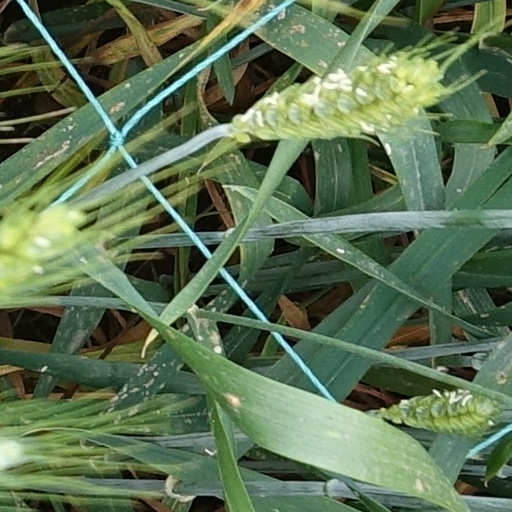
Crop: wheat